1970s Soviet Union aliyah

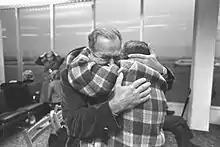
1972. A tearful reunion after 20 years between a brother and sister, who just arrived from Russia, at Lod Airport

In 1968, 231 Jews were granted exit visas to Israel, followed by 3,033 in 1969. From that point on, the USSR began granting exit visas in growing numbers. During the late 1960s and the 1970s, some 163,000 Soviet Jews emigrated to Israel; mostly between 1969 and 1973.